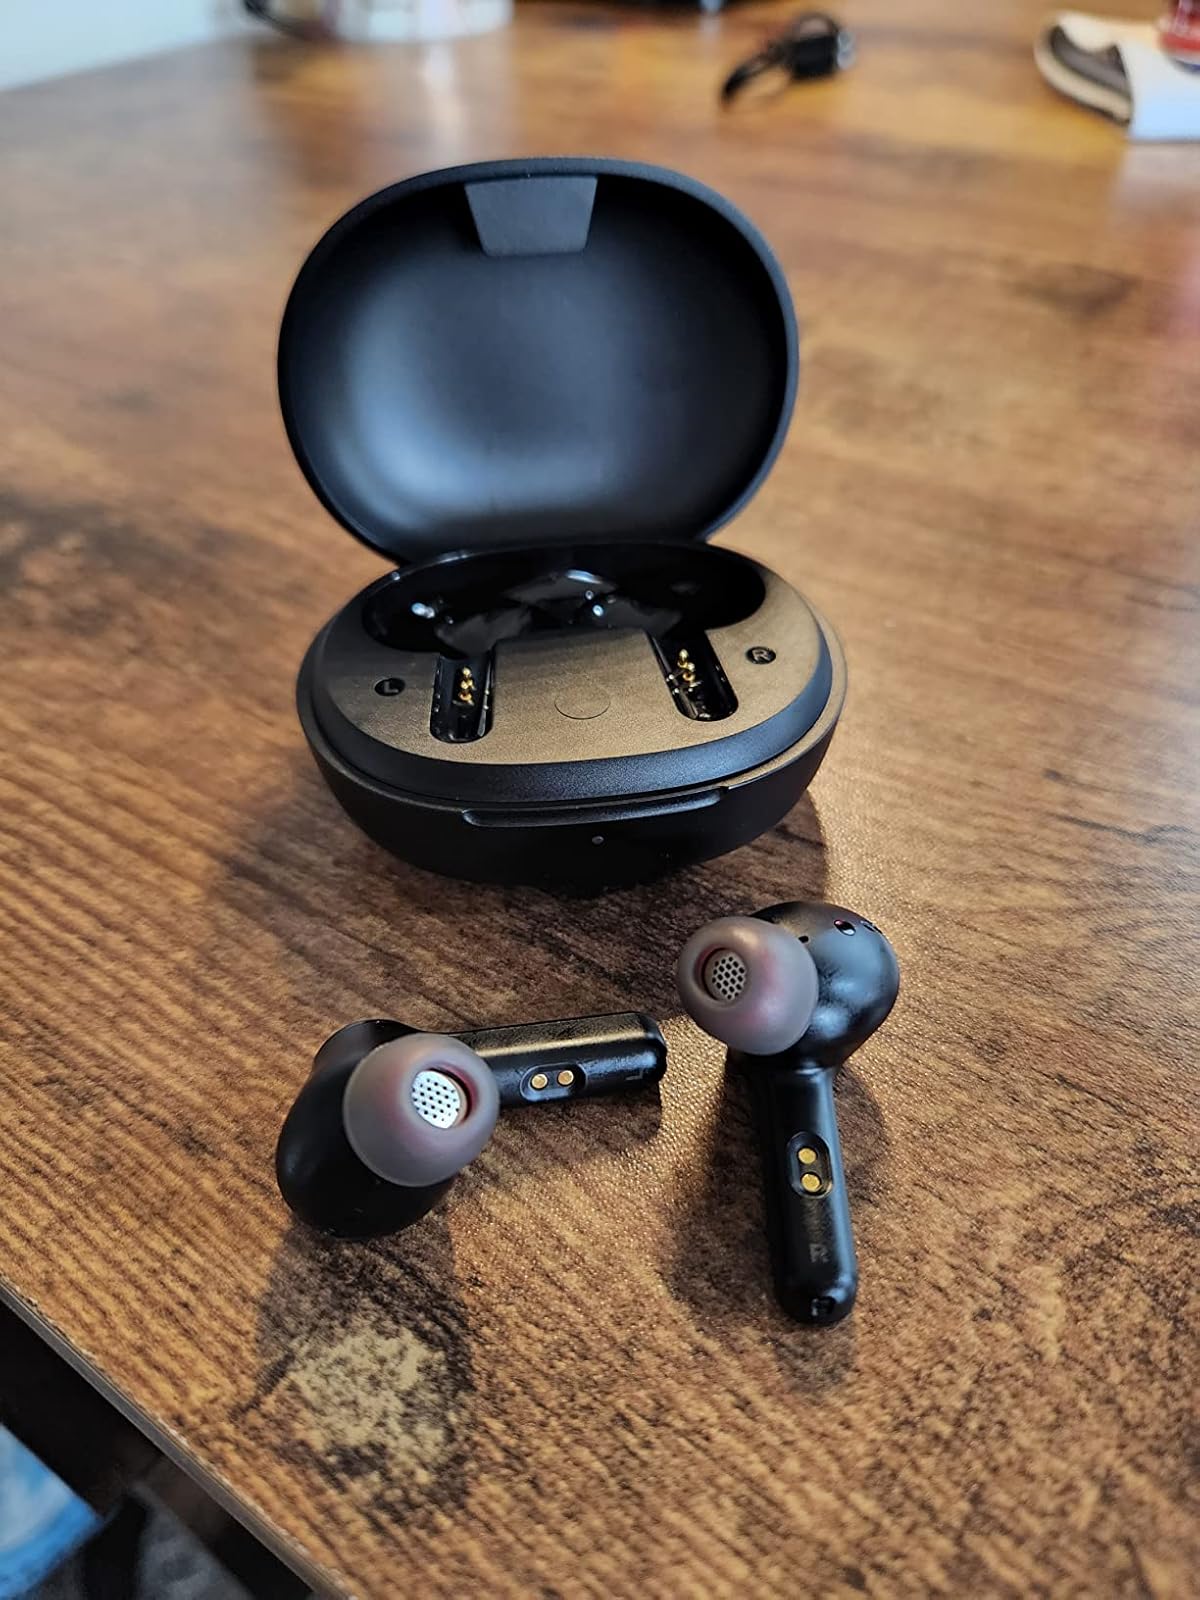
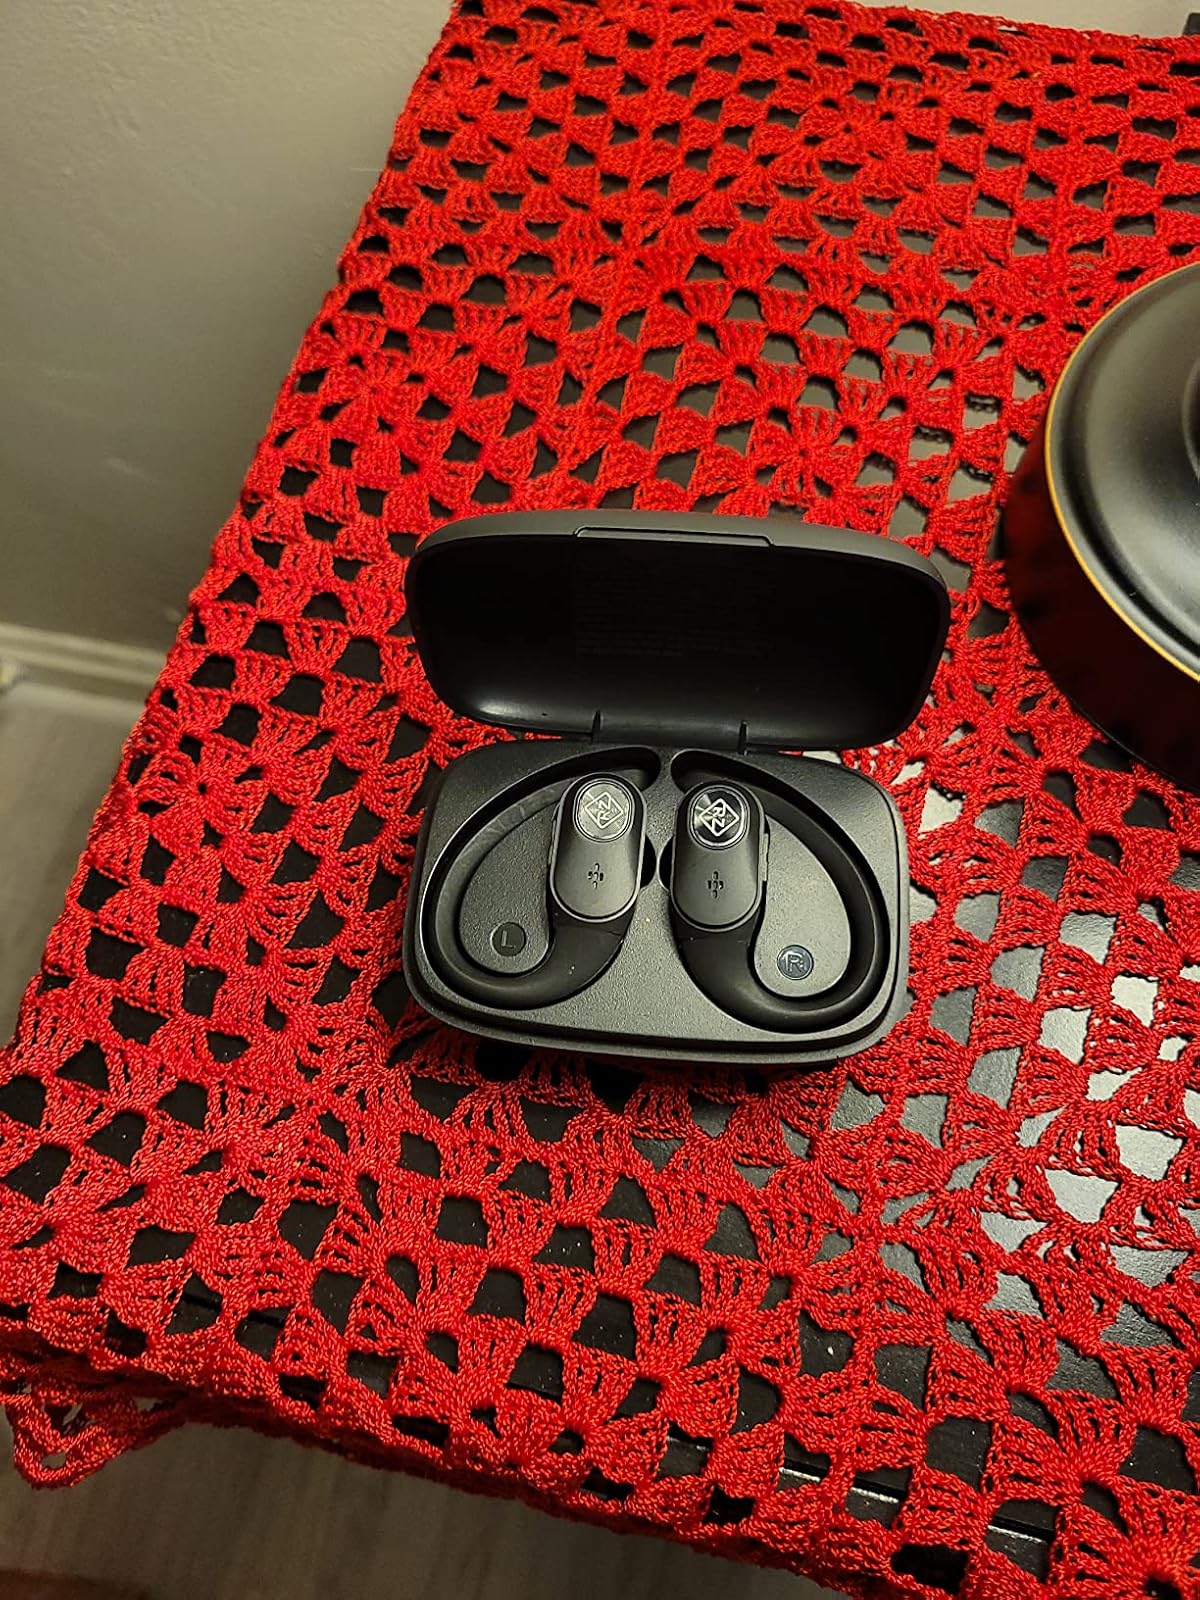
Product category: earbuds
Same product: no